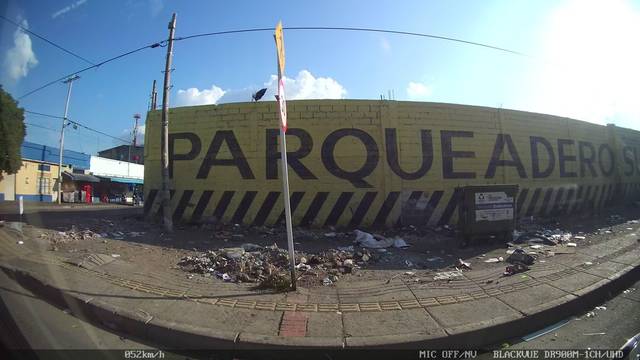
Region: Colombia
Coordinates: 8.767, -75.881